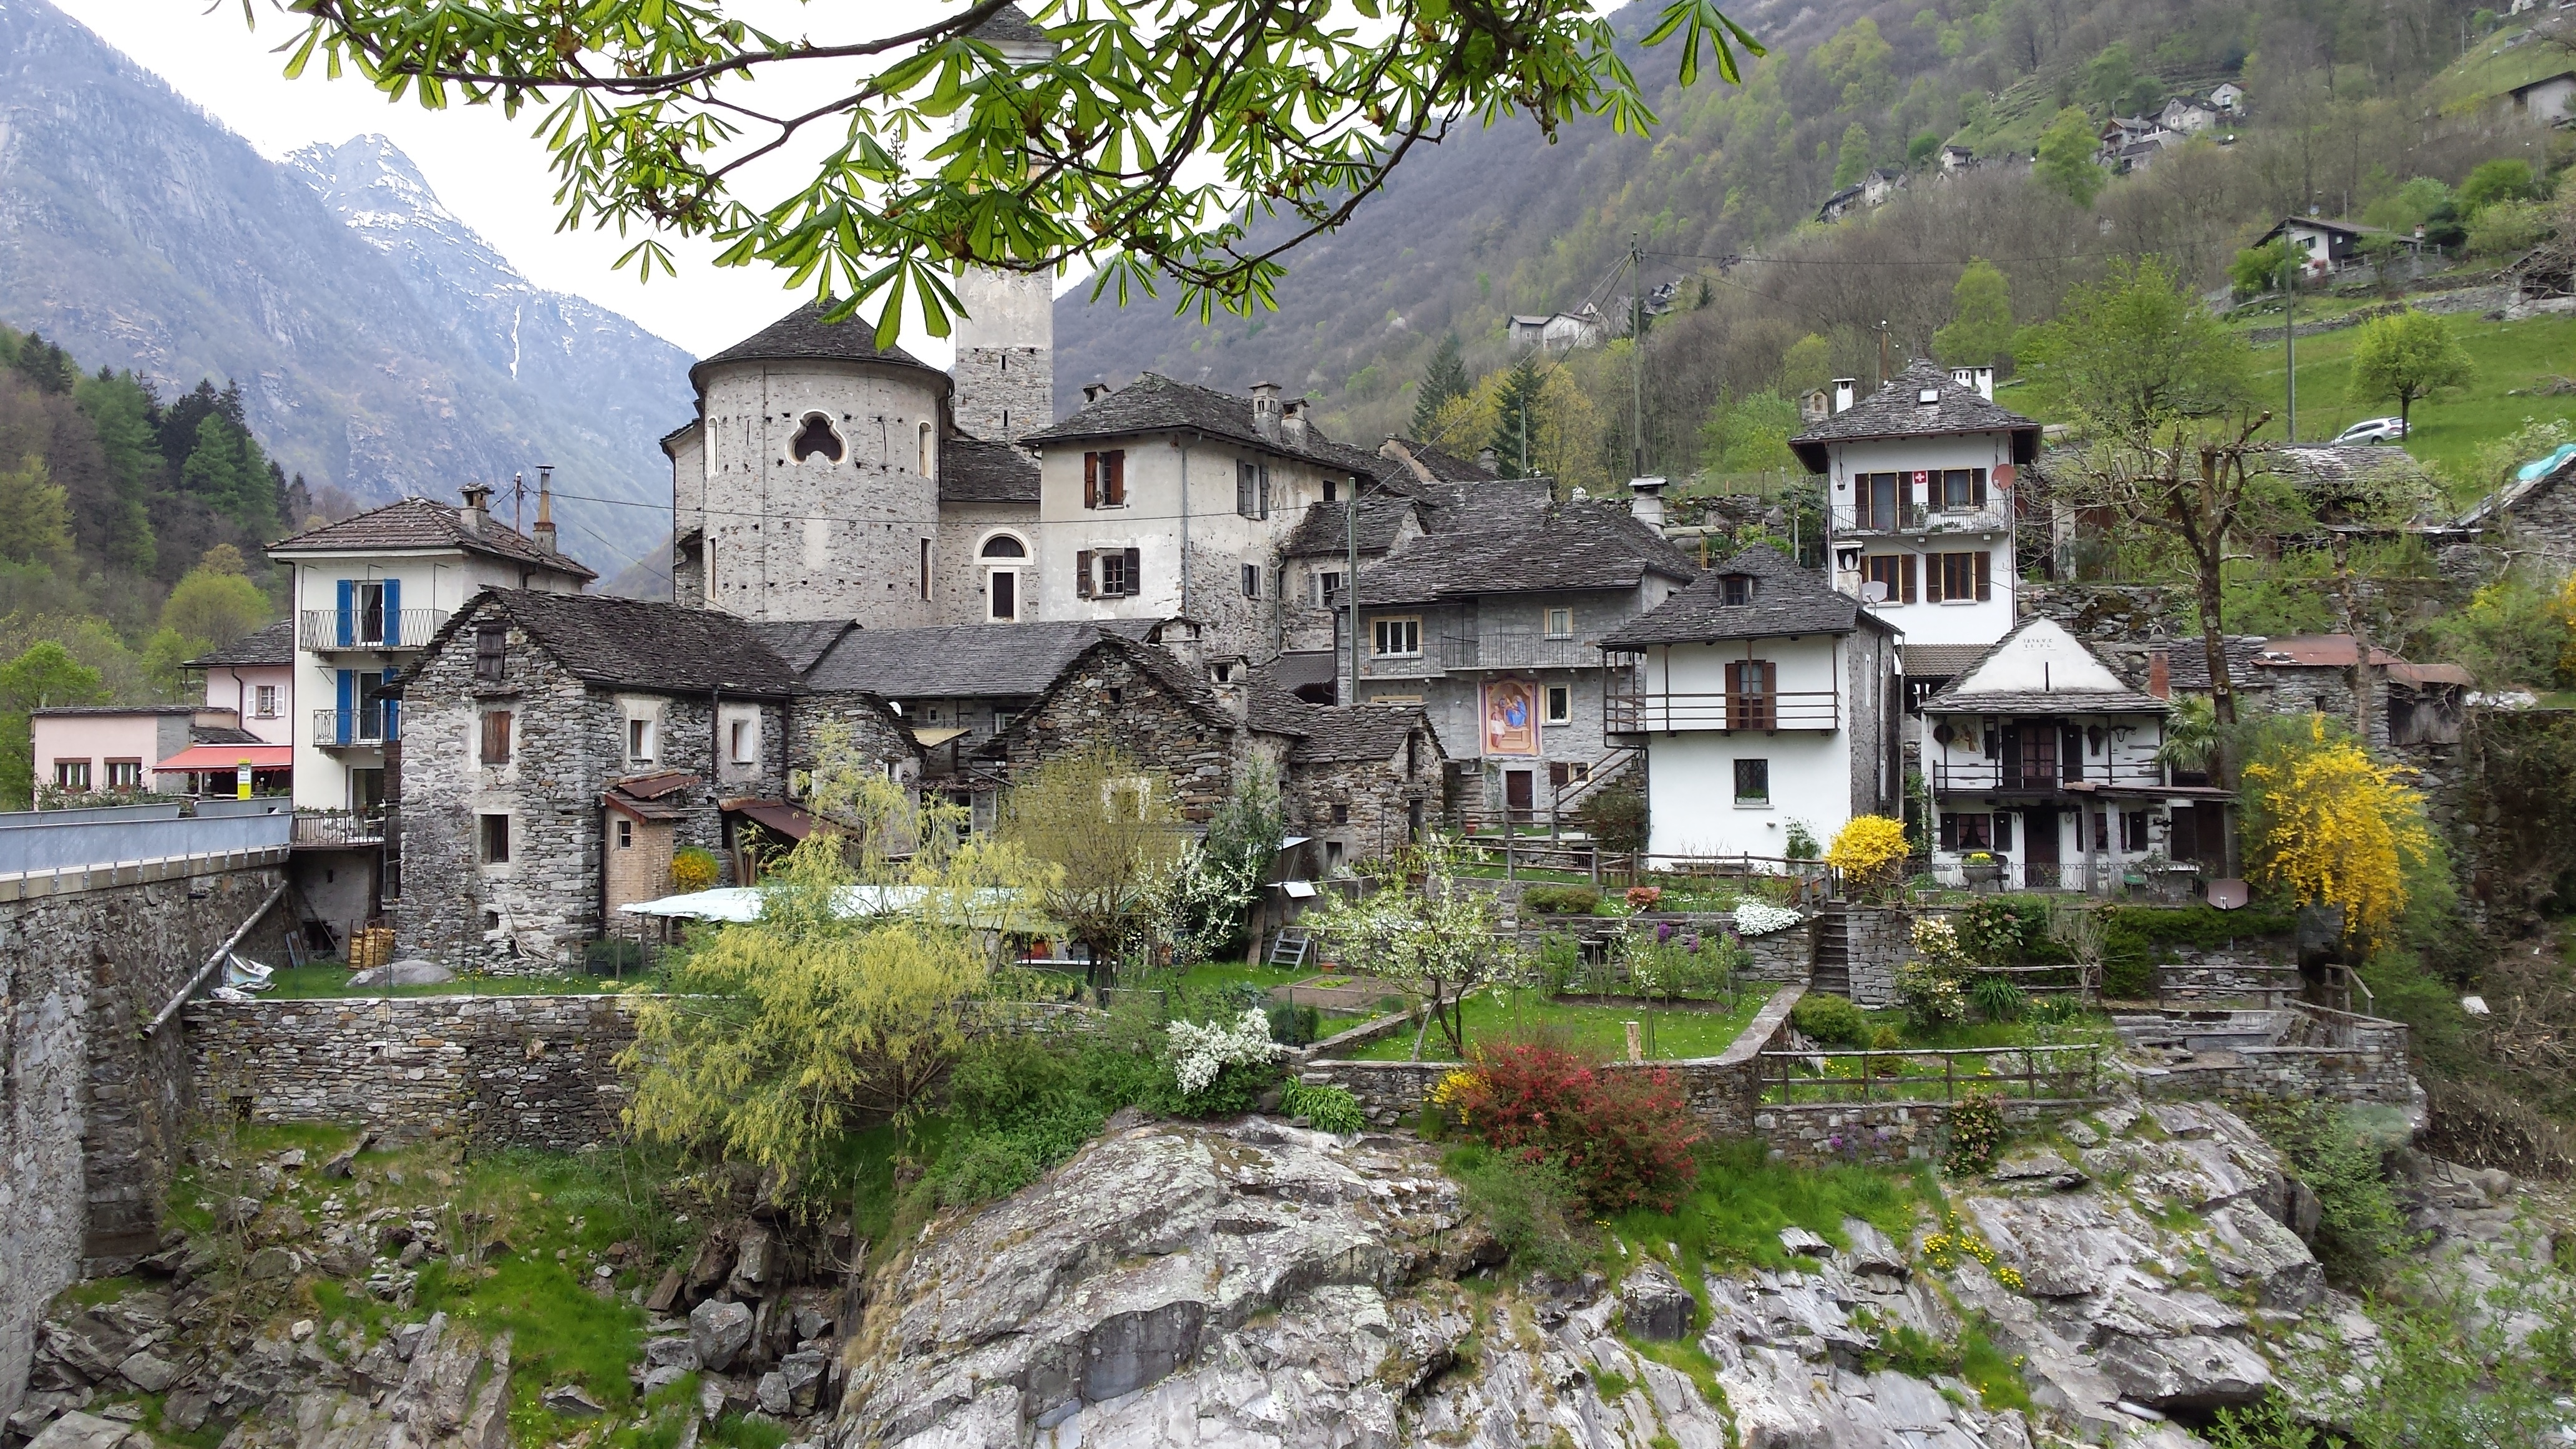
house, town, building, old, mountain range, village, cottage, stones, monastery, switzerland, estate, rural area, human settlement